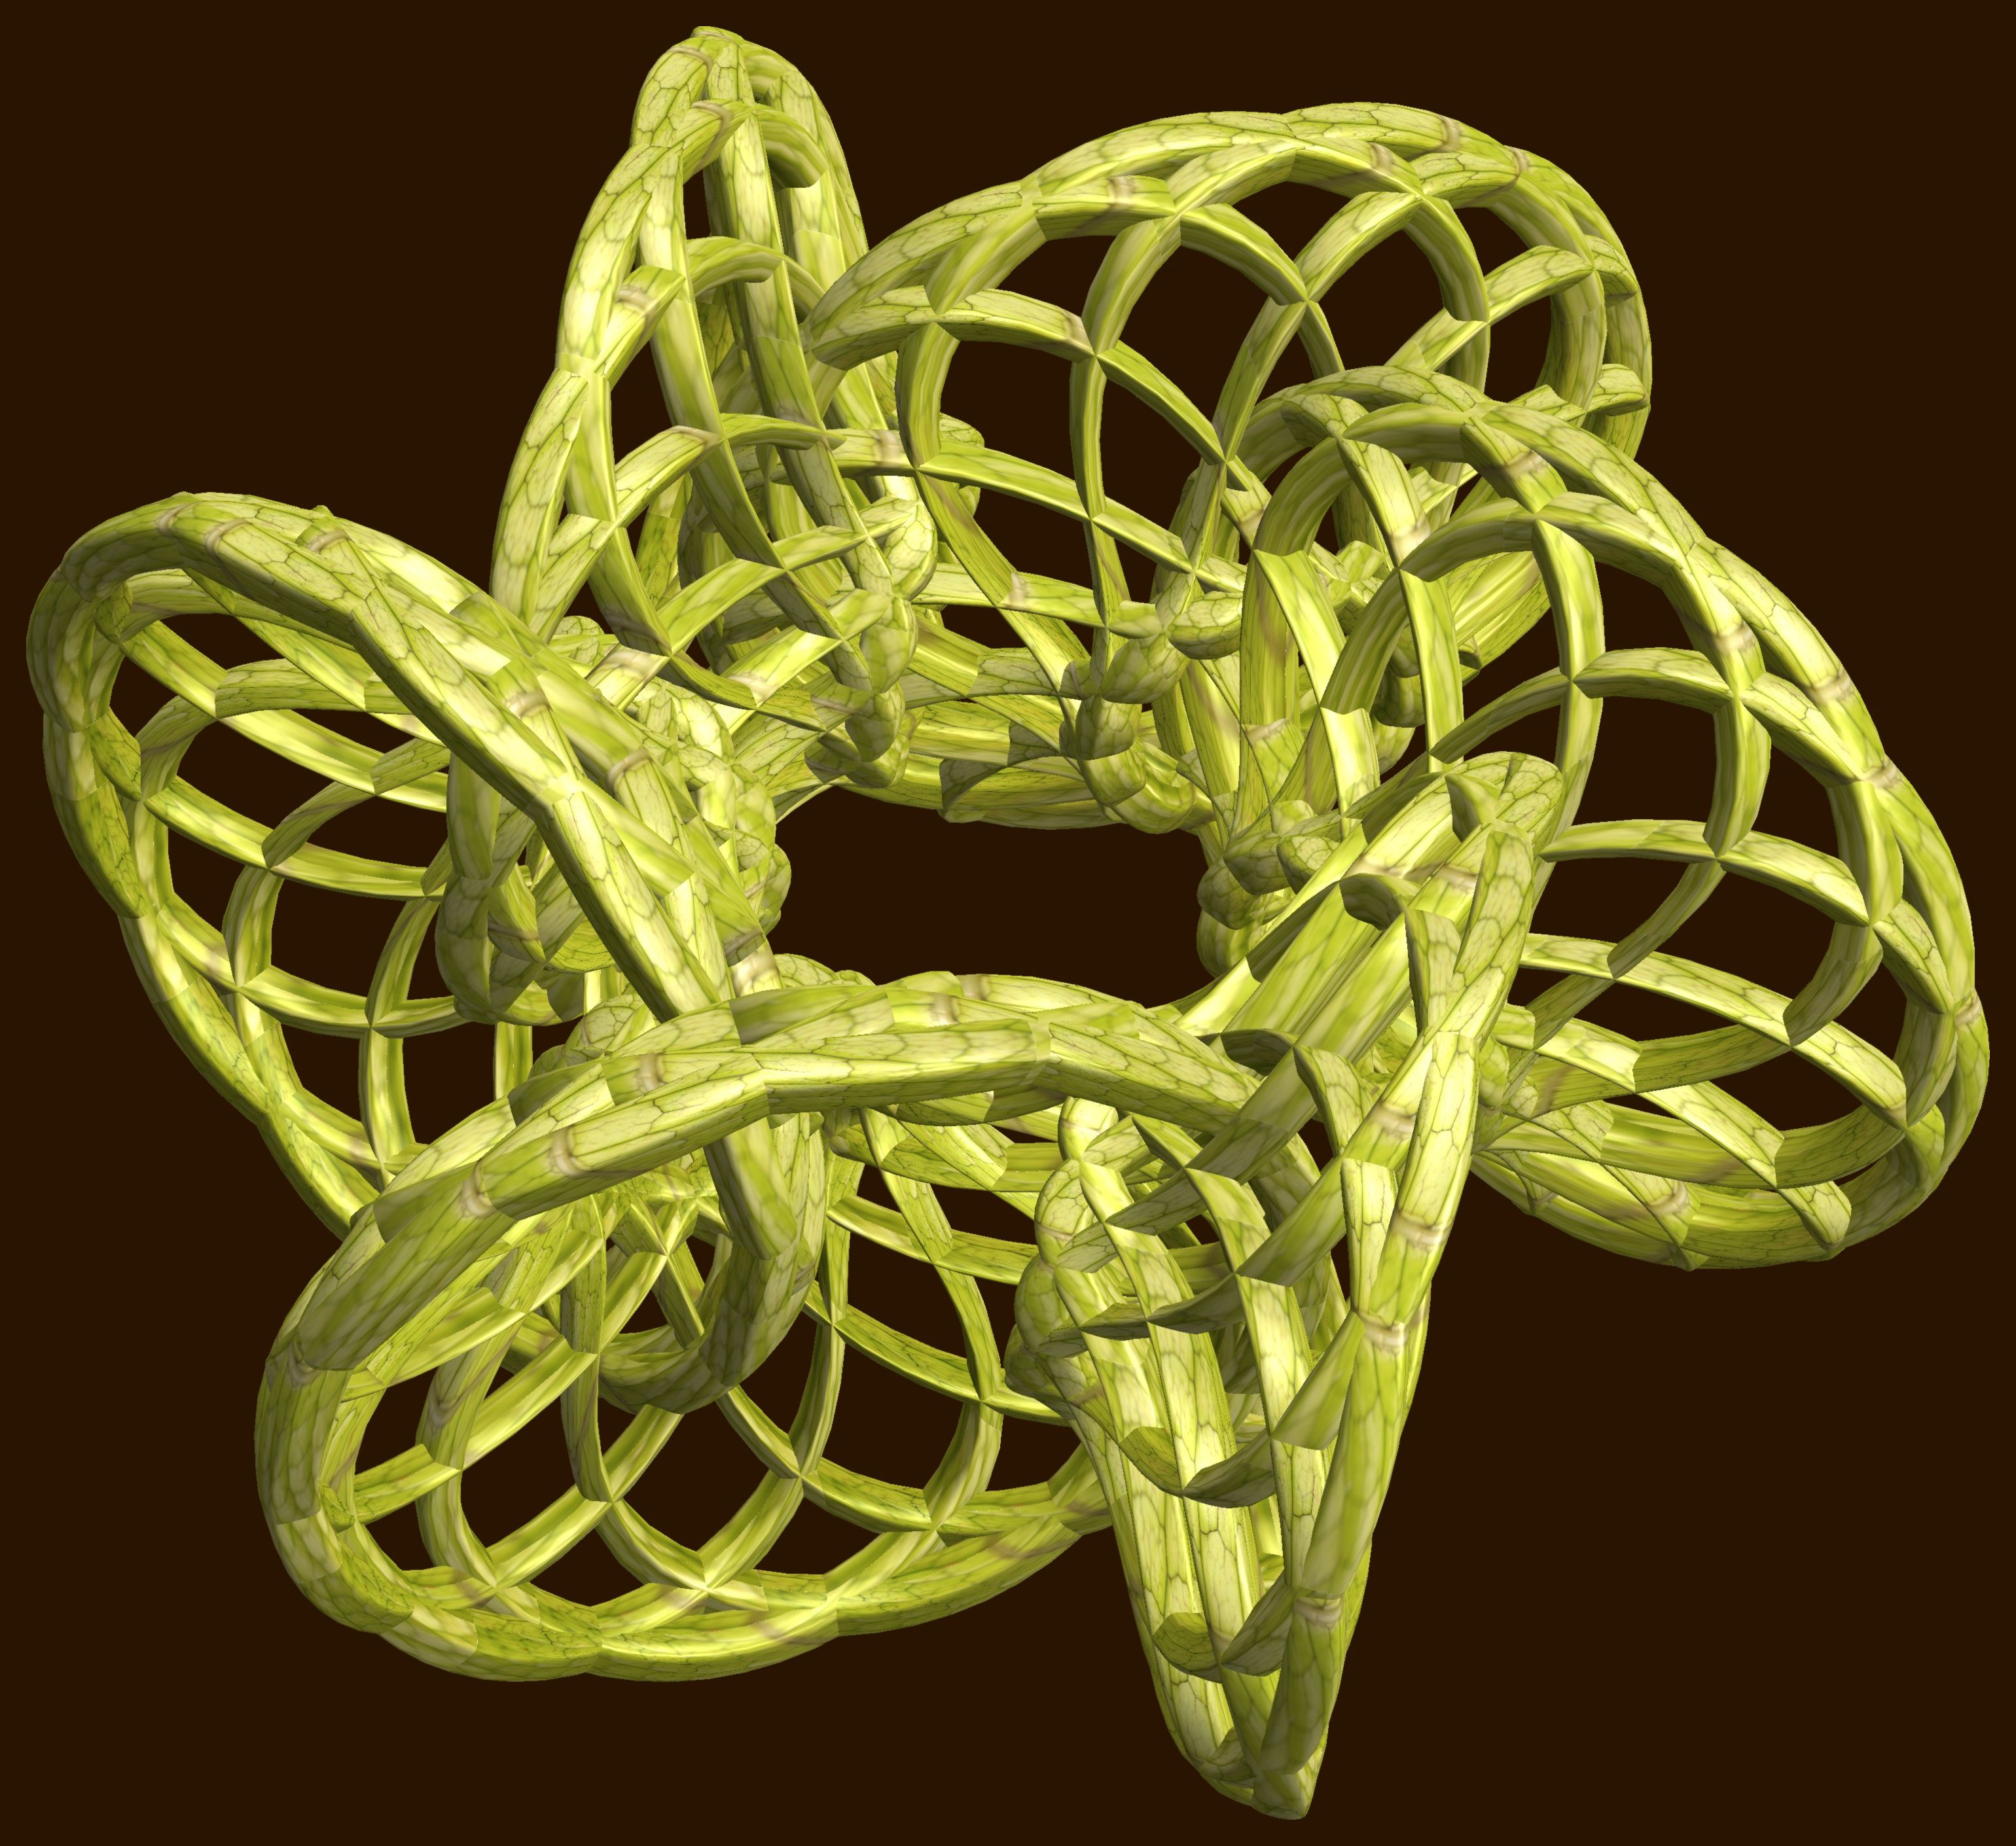
rope, structure, texture, chain, pattern, green, jewellery, figure, design, symmetry, 3d, graphic, knot, mathematica, cg, parametricplot3d, code, program, algorithm, abstruct, mapping, fashion accessory